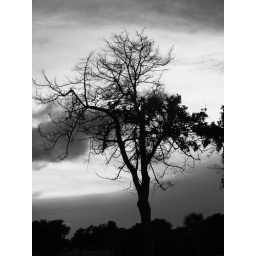
This tree is in black and white.